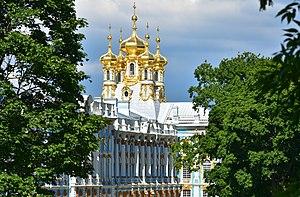
L'église du Palais Catherine ou chapelle du Palais Catherine ou église de la Résurrection du Christ du Palais Catherine est une chapelle palatine orthodoxe au Palais Catherine dans la ville de Pouchkine. Elle est rattachée à la cathédrale de Sophia, dans l'éparchie de Saint-Pétersbourg, de l'Église orthodoxe russe.